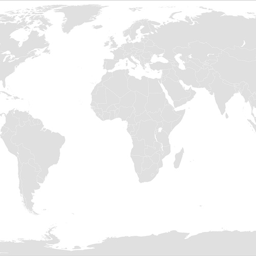
visit every continent in the world - bucket list ideas